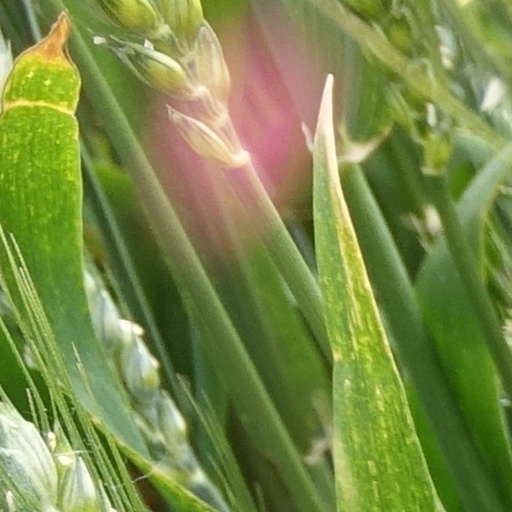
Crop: wheat